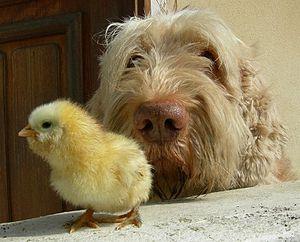
poussin faverolles.
La faverolles est une race de poule originaire de la commune de Faverolles, Eure-et-Loir, dans le Centre-Val de Loire de la France. Elle est caractérisée par une silhouette puissante et un plumage abondant.
Faverolles est une commune française située dans le département d'Eure-et-Loir en région Centre-Val de Loire.